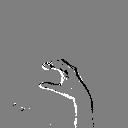
ASL letter: c